Land Day

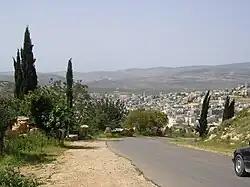
A view of Arraba from the road leading to its northern limit

The government of Israel declared its intention to expropriate lands in the Galilee for official use, affecting some 20,000 dunams of land between the Arab villages of Sakhnin and Arraba, of which 6,300 dunams was Arab-owned. On March 11, 1976, the government published the expropriation plan.